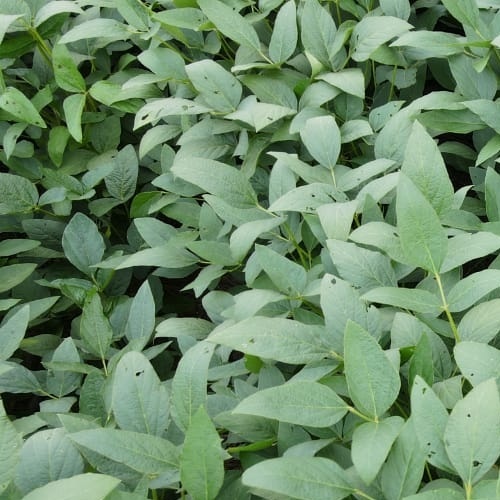
Label: Diabrotica_speciosa